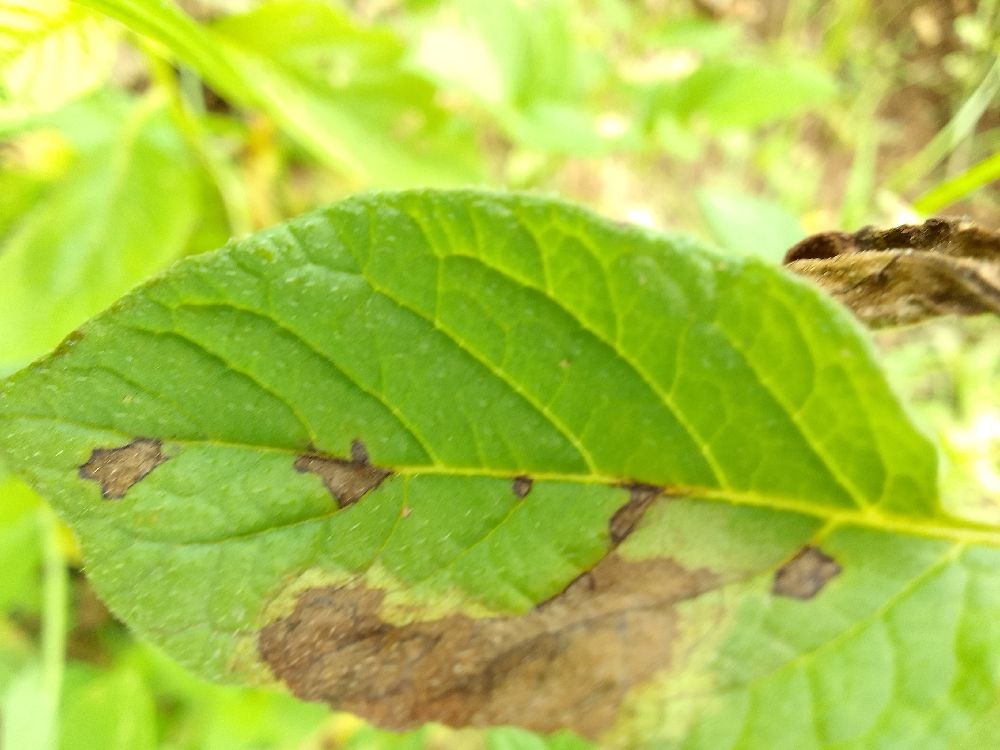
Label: Late blight